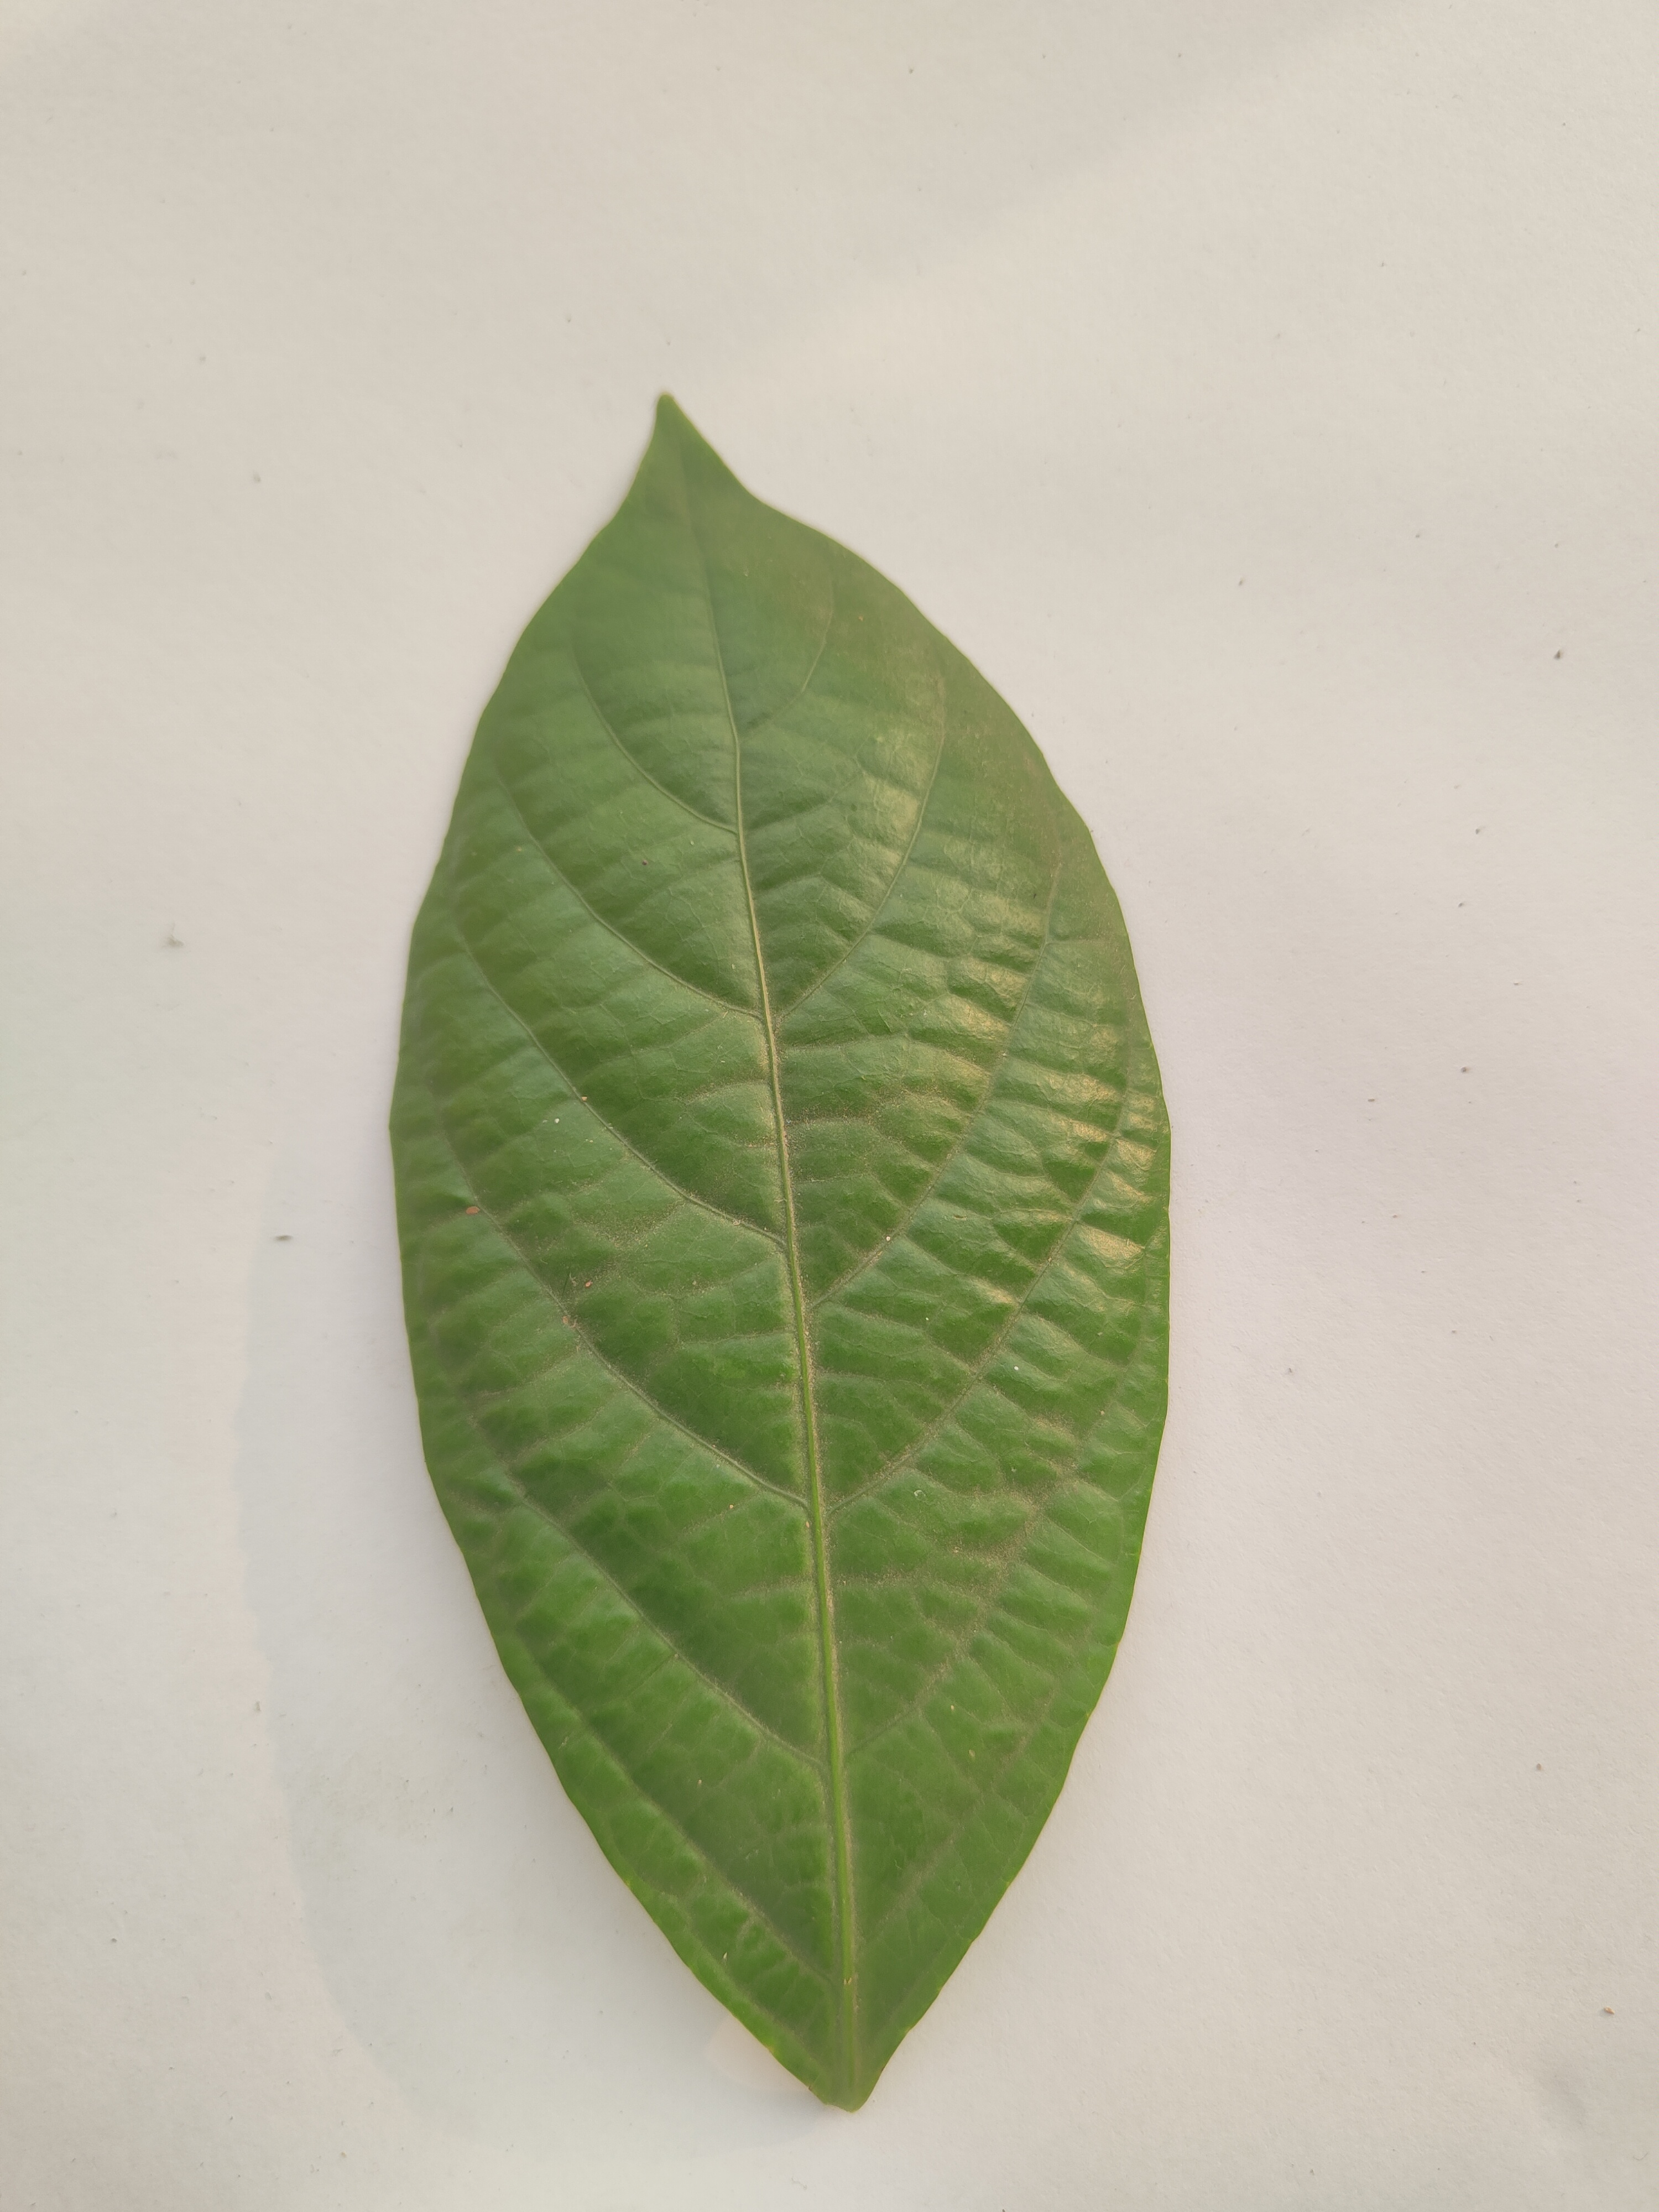
Leaf variety: Lotkon